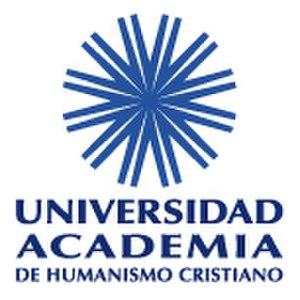
La Universidad Academia de Humanismo Cristiano ou UAHC est une université chilienne privée.